McDonald's Canada

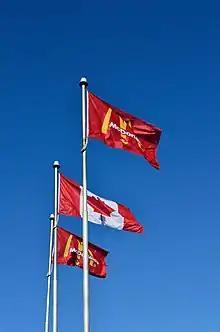
McDonald's and Canadian flags

McDonald's Restaurants of Canada, Limited is the Canadian master franchise of the fast-food restaurant chain McDonald's, owned by the American parent McDonald's Corporation. One of Canada's largest fast-food restaurant chains, the franchise sells food items – including hamburgers, chicken, French fries and soft drinks – all across the country. McDonald's is known for its high fat and calorie foods. McDonald's was Canada's largest food-service operator before being overtaken by Tim Hortons in 2005.